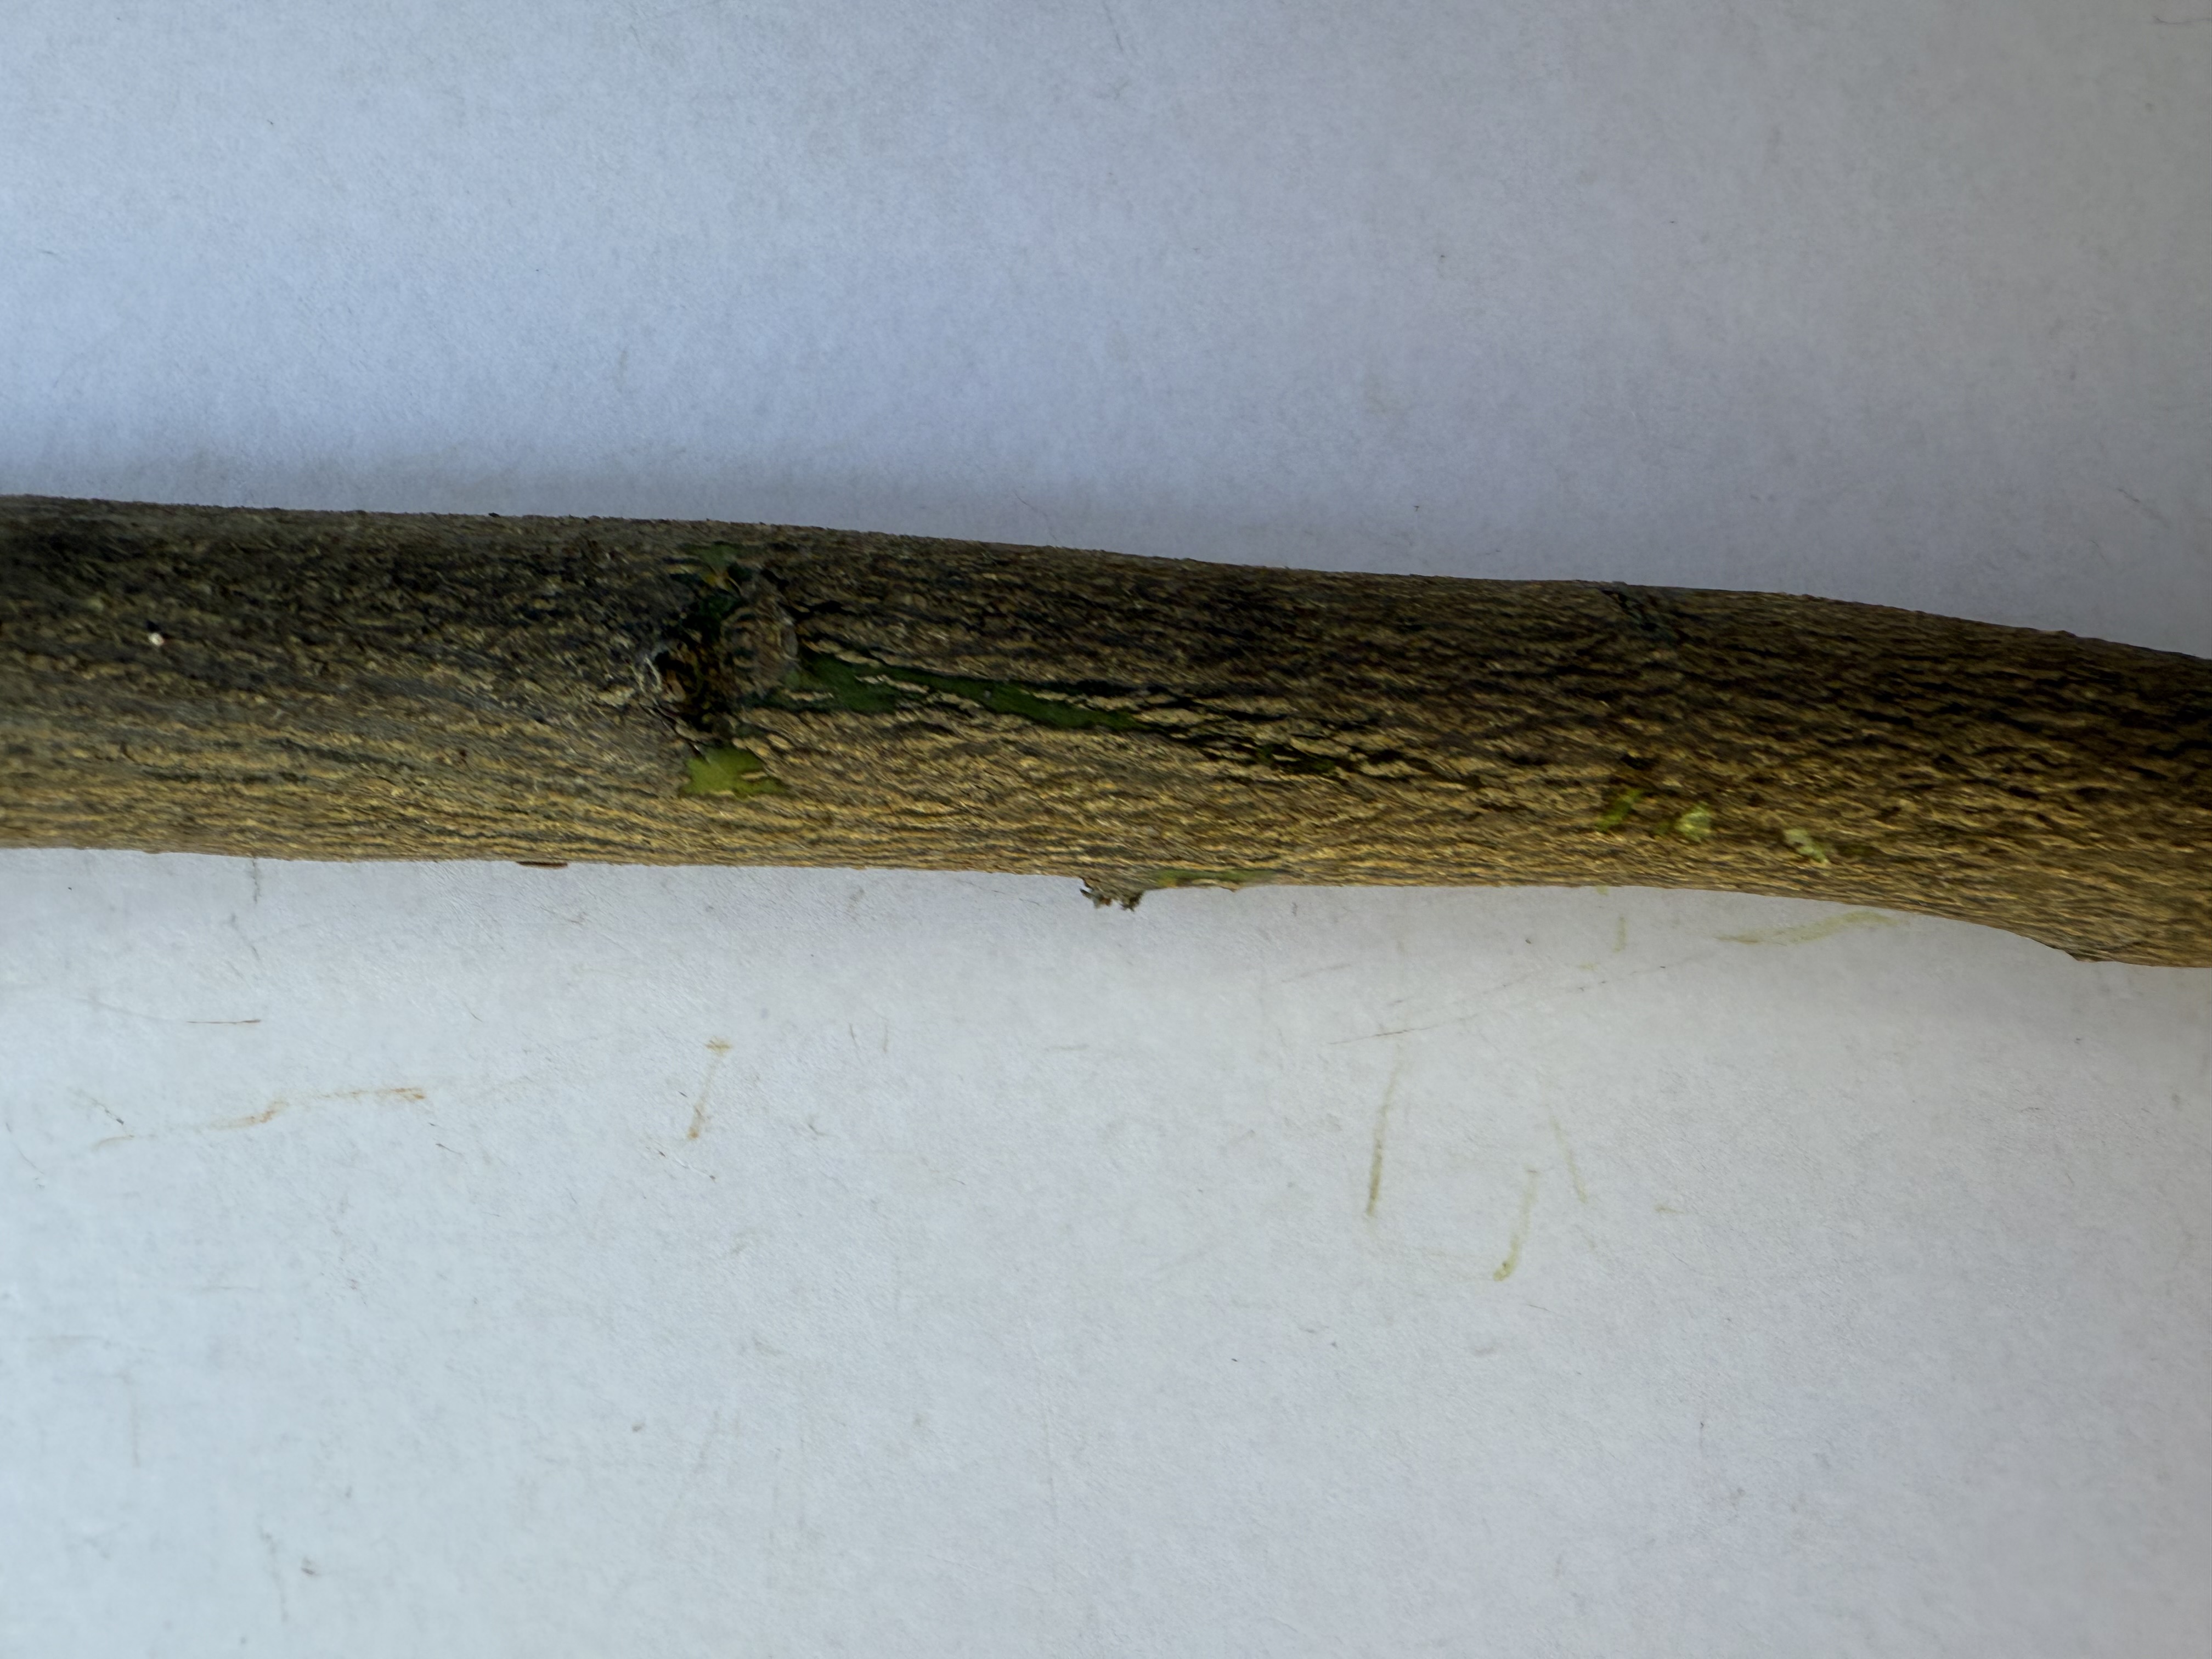
Variety: Lemon